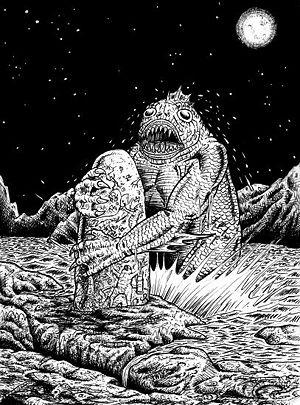
Vision d'artiste de Dagon en noir et blanc.